Fourteenth Amendment to the United States Constitution

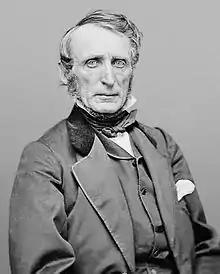
Rep. John Bingham of Ohio was the principal author of the Equal Protection Clause.

The Equal Protection Clause was written to constitutionalize the anti-discrimination principles of the Civil Rights Act of 1866 and prevent enforcement of the southern states' Black Codes. In "Strauder v. West Virginia" (1880), the Supreme Court recognized exclusion of African Americans from West Virginian juries as an unconstitutional infringement of this clause, triggering the 1866 law's provision to remove the underlying case to federal court. In "Yick Wo v. Hopkins" (1886), the Supreme Court clarified that race-neutral laws administered in discriminatory ways were similarly unconstitutional.